Mononegavirales

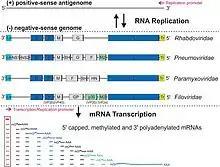
The genome organization and RNA synthesis of order "Mononegavirales"

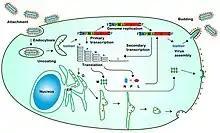
Life cycle of vesiculoviruses

The mononegavirus life cycle begins with virion attachment to specific cell-surface receptors, followed by fusion of the virion envelope with cellular membranes and the concomitant release of the virus nucleocapsid into the cytosol. The virus RdRp partially uncoats the nucleocapsid and transcribes the genes into positive-stranded mRNAs, which are then translated into structural and nonstructural proteins.